IRAWniQ

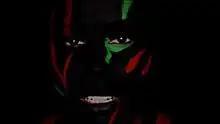
iRAWniQ in "Singularity of the Soul" 2016

Despite her band dismantling, RAW continued to find herself musically. She self-released her mixtape, iRAWniQ as Lisa Turtle in early 2012. The producers of HBO's, "Girls," LENNY LETTER, praise iRAWniQ for her Lisa Turtle Comparison stating, "iRAWniQ has an incomparable sound, composed of sick backbeats and seriously life-affirming lyrics." In 2014 she released her EP, "No One Said It Would Be Easy", a record about surpassing the tribulations of being an indie, gay, single-mother in the music industry. In 2016, iRAWniQ released her EP, Black Girls On Skateboards which garnished over $10,000 in record sales on her bandcamp. She worked with Michigan-native producer & friend, No Soul Robot, for over a years time with this project. She collaborated again, with Ghuman, releasing an illustrious, next-level visual, Alien Pu$. Alien Pu$ features Tatum Oneal and was premiered with a 3-day VICE rollout. The visual was liked on Pharrell's IAMOTHER YouTube channel and praised by LA Weekly.